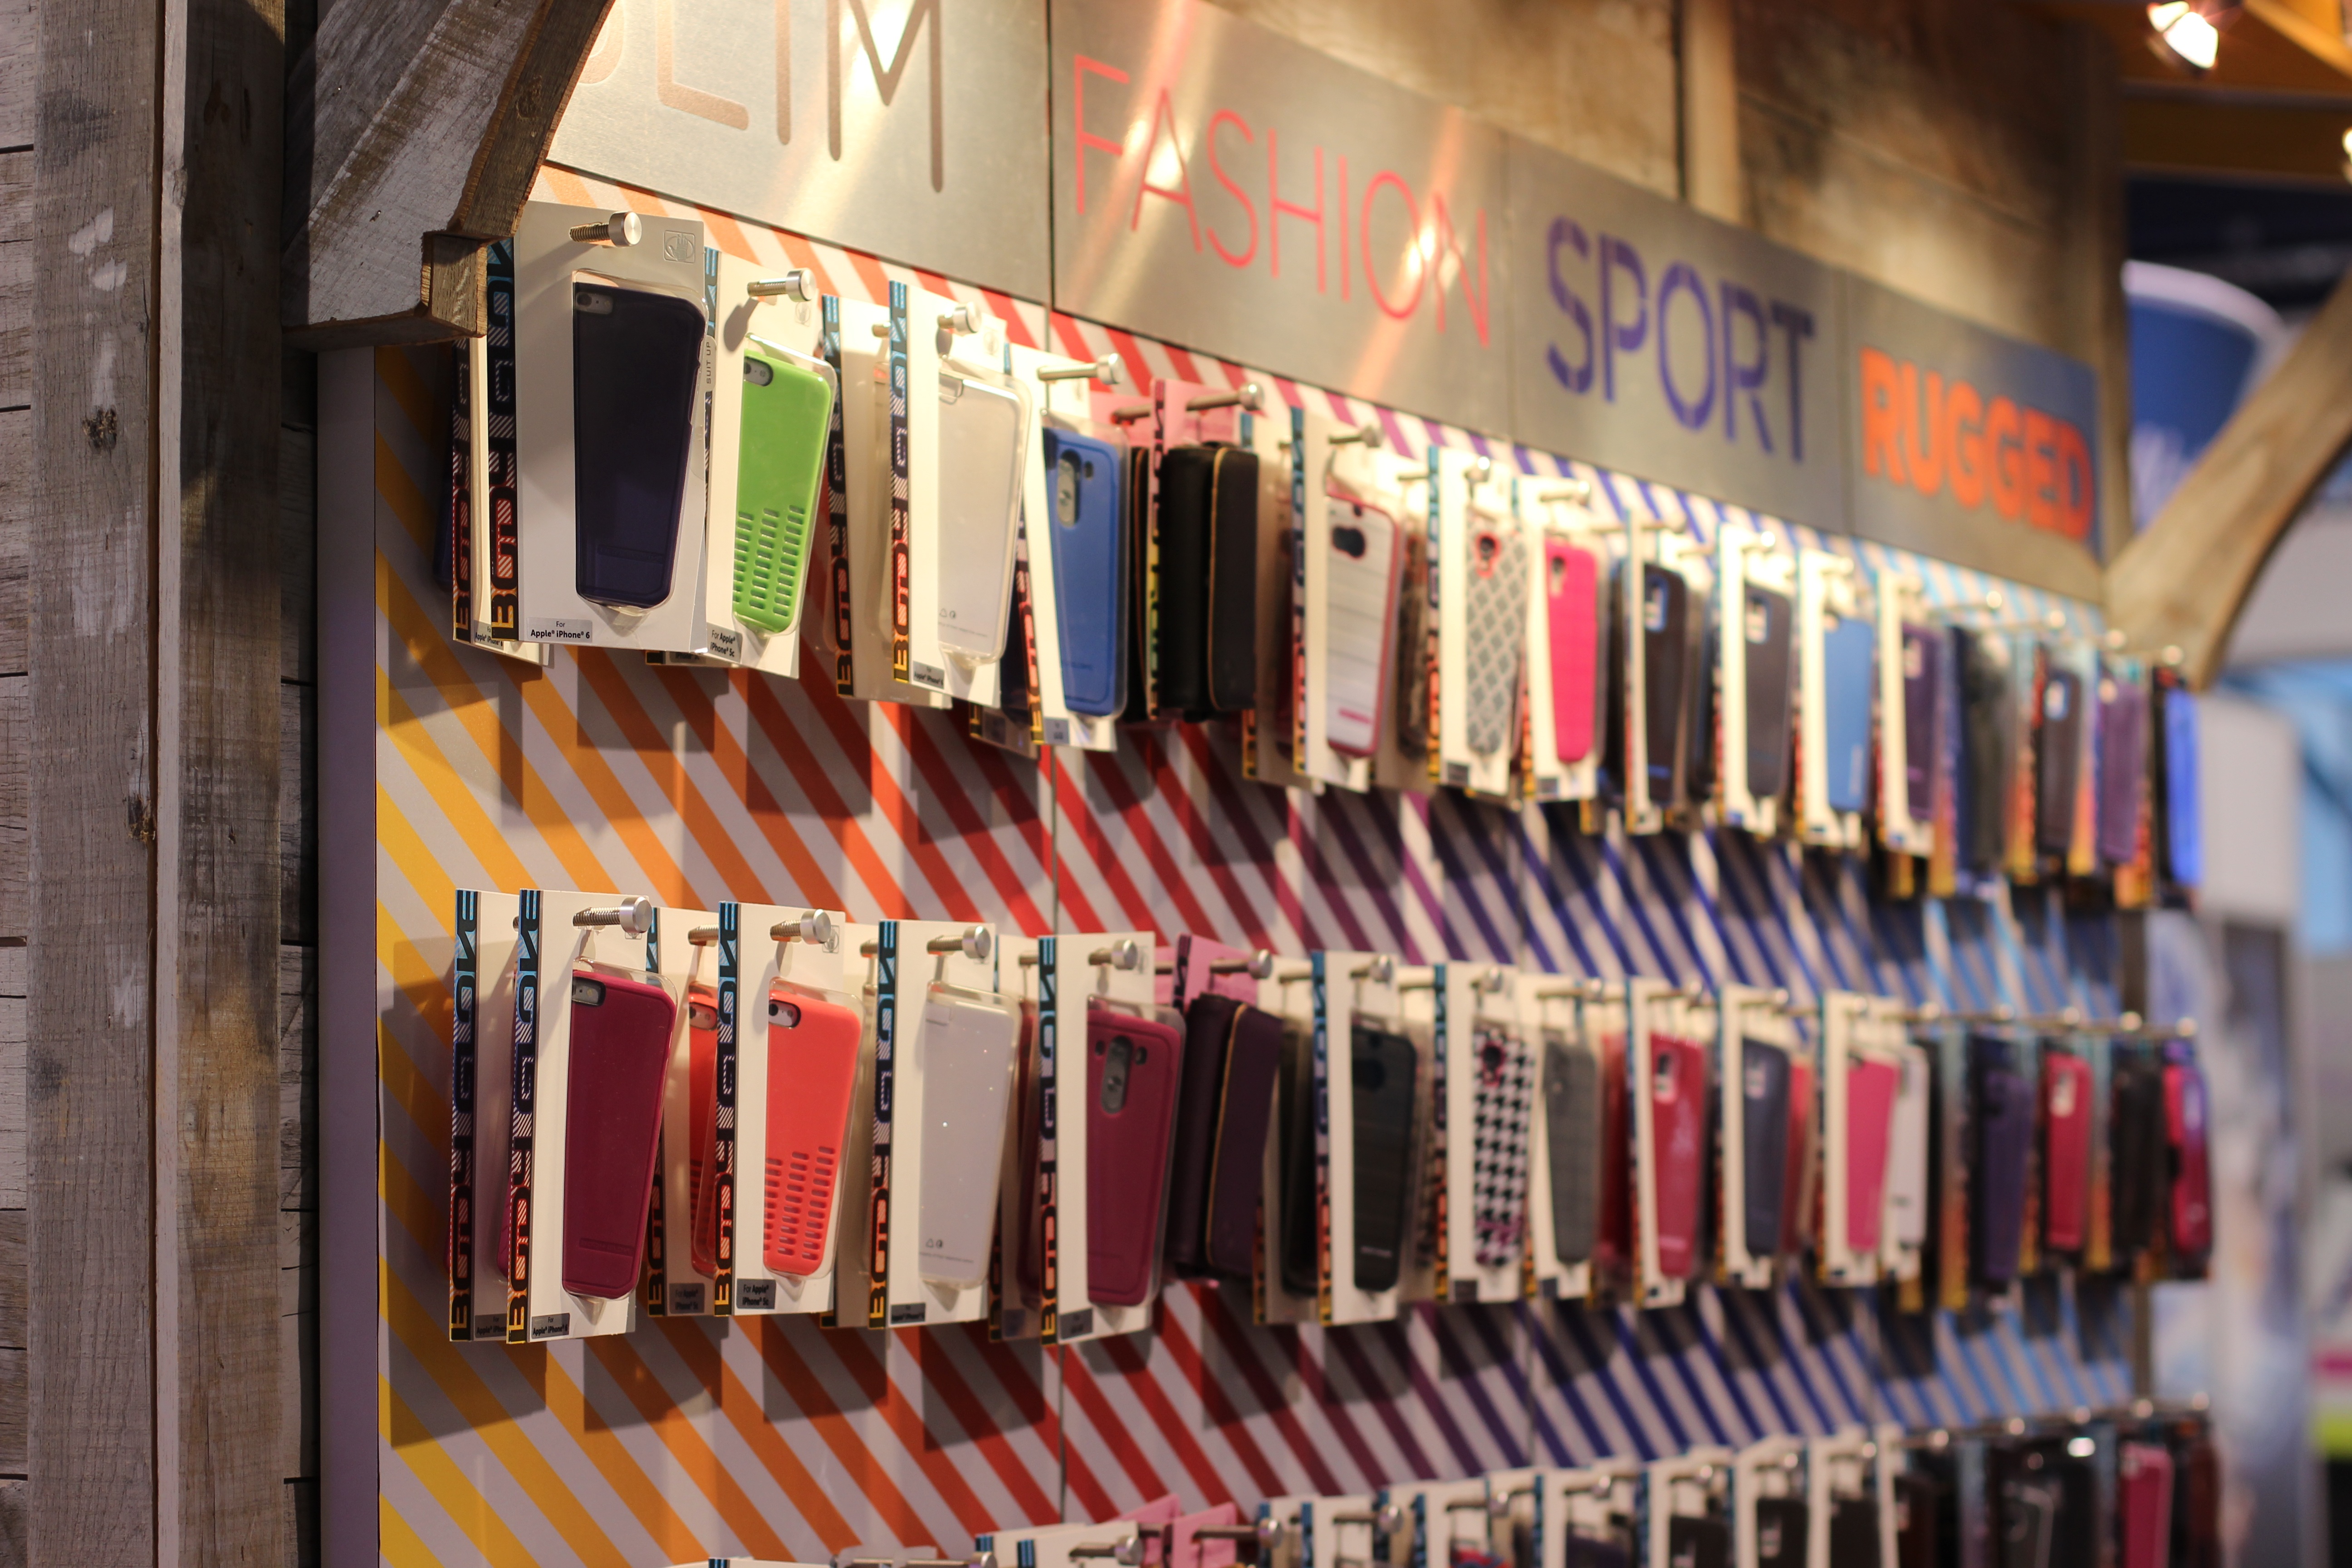
iphone, technology, equipment, color, room, interior design, boutique, case, cellphone, phone cases